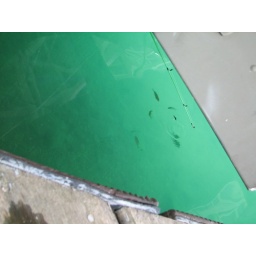
beautiful clear water under the dock